United Nations Security Council Resolution 2094

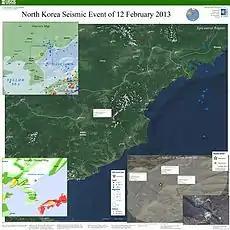
USGS Infographic depicting the seismic activity caused by the nuclear test which prompted the resolution

United Nations Security Council resolution 2094, adopted unanimously on March 7, 2013, after recalling all previous relevant resolutions on the situation concerning North Korea, including resolutions 825 (1993), 1540 (2004), 1695 (2006), 1718 (2006), 1874 (2009), and 2087 (2013), the Council condemned North Korea's third nuclear test. Furthermore, it increased the power of other nations to enforce these sanctions.